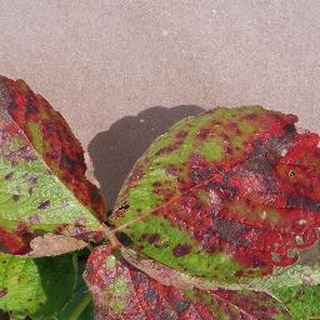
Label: strawberry_leaf_scorch